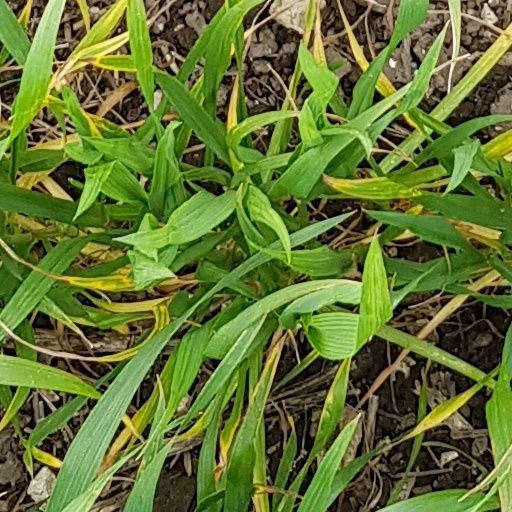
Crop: wheat